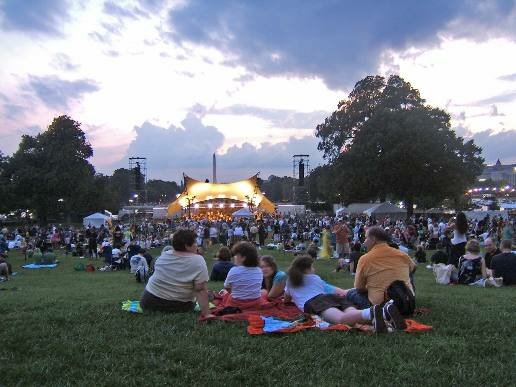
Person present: Yes